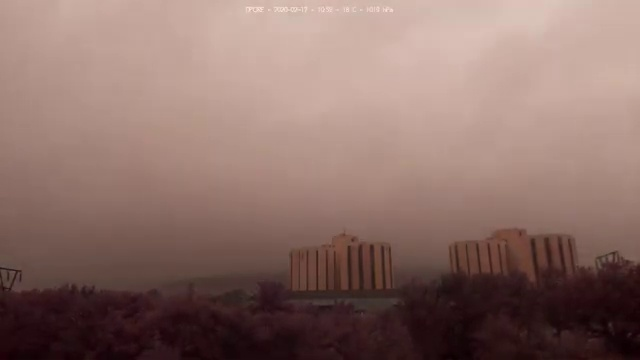
Fire: no
Smoke: no